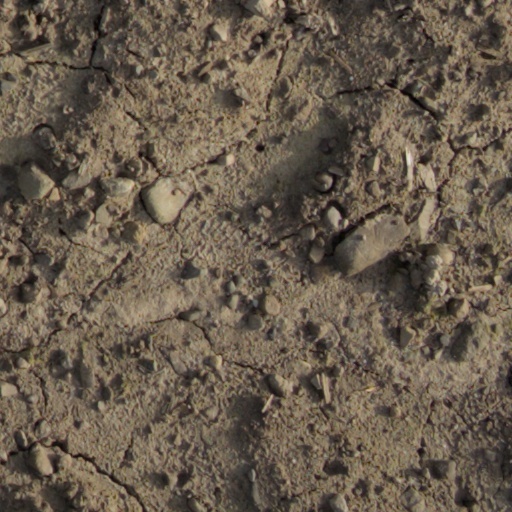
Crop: wheat